Ebla

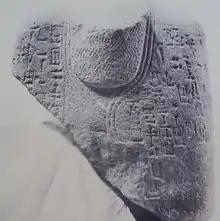
Statue fragment of Ibbit-Lim.

The third kingdom is designated "Mardikh III"; it is divided into periods "A" and "B". In period "A", Ebla was quickly rebuilt as a planned city. The foundations covered the remains of Mardikh II; new palaces and temples were built, and new fortifications were built in two circles – one for the low city and one for the acropolis. The city was laid out on regular lines and large public buildings were built. Further construction took place in period "B".